Latin America

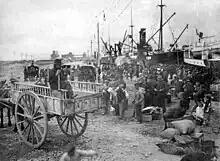
Italian immigrants arriving in Buenos Aires, during the great european immigration wave to Argentina.

Wealth inequality in Latin America and the Caribbean remains a serious issue despite strong economic growth and improved social indicators. A report released in 2013 by the UN Department of Economic and Social Affairs entitled "Inequality Matters: Report of the World Social Situation", observed that: 'Declines in the wage share have been attributed to the impact of labour-saving technological change and to a general weakening of labour market regulations and institutions.' Such declines are likely to disproportionately affect individuals in the middle and bottom of the income distribution, as they rely mostly on wages for income. In addition, the report noted that 'highly-unequal land distribution has created social and political tensions and is a source of economic inefficiency, as small landholders frequently lack access to credit and other resources to increase productivity, while big owners may not have had enough incentive to do so.